Bench (furniture)

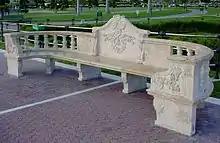
Stone bench in Parque de Bateria in Torremolinos, Spain

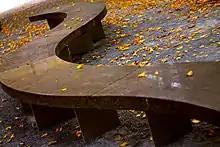
A long, curved and backless bench

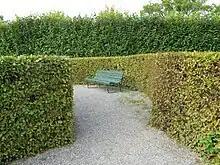
A park bench in the Drottningholm Palace park

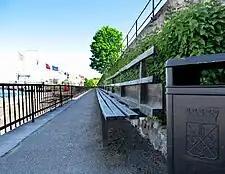
"Långa Soffan", a park bench in Oskarshamn, Sweden

Often, benches are simply named for the place they are used, regardless of whether this implies a specific design.